John Wojciechowski

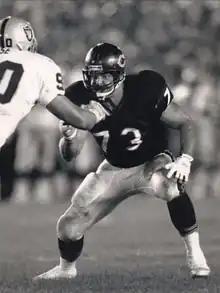
Wojciechowski with the Chicago Bears in 1990

John Stanley Wojciechowski (born July 30, 1963) is an American former professional football offensive tackle who played seven seasons for the Chicago Bears of the National Football League (NFL). According to a statistic on the back of a 1994 Topps John Wojciechowski football card, Wojciechowski started a total of 41 games. According to an article in the "Windy City Gridiron", he started only 39 games. He played college football for the Michigan State Spartans.